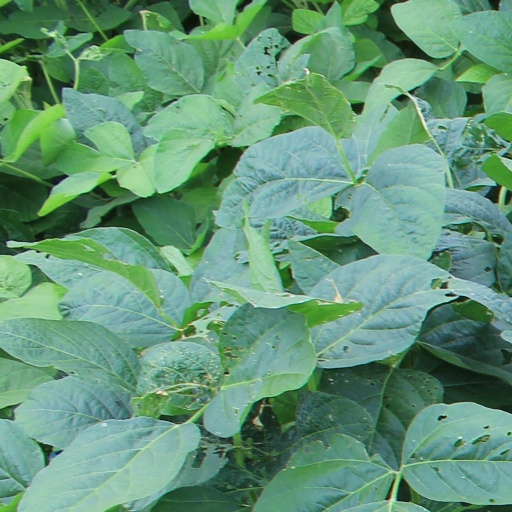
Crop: soybean